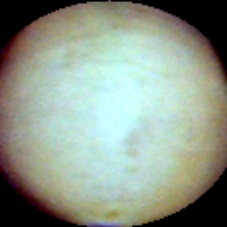
Label: Intact